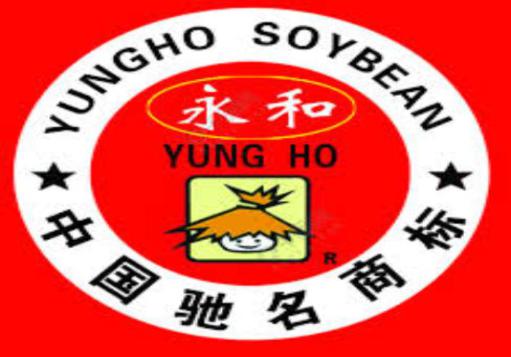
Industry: Food